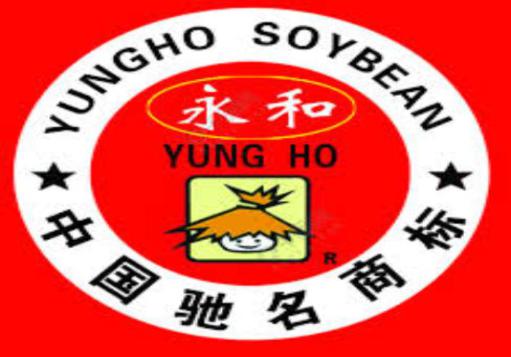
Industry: Food